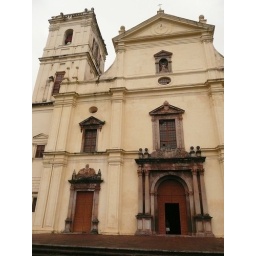
Notice the person standing in the main entrance to realize the giant scale of this building